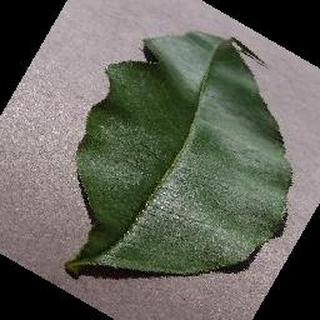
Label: healthy_peach